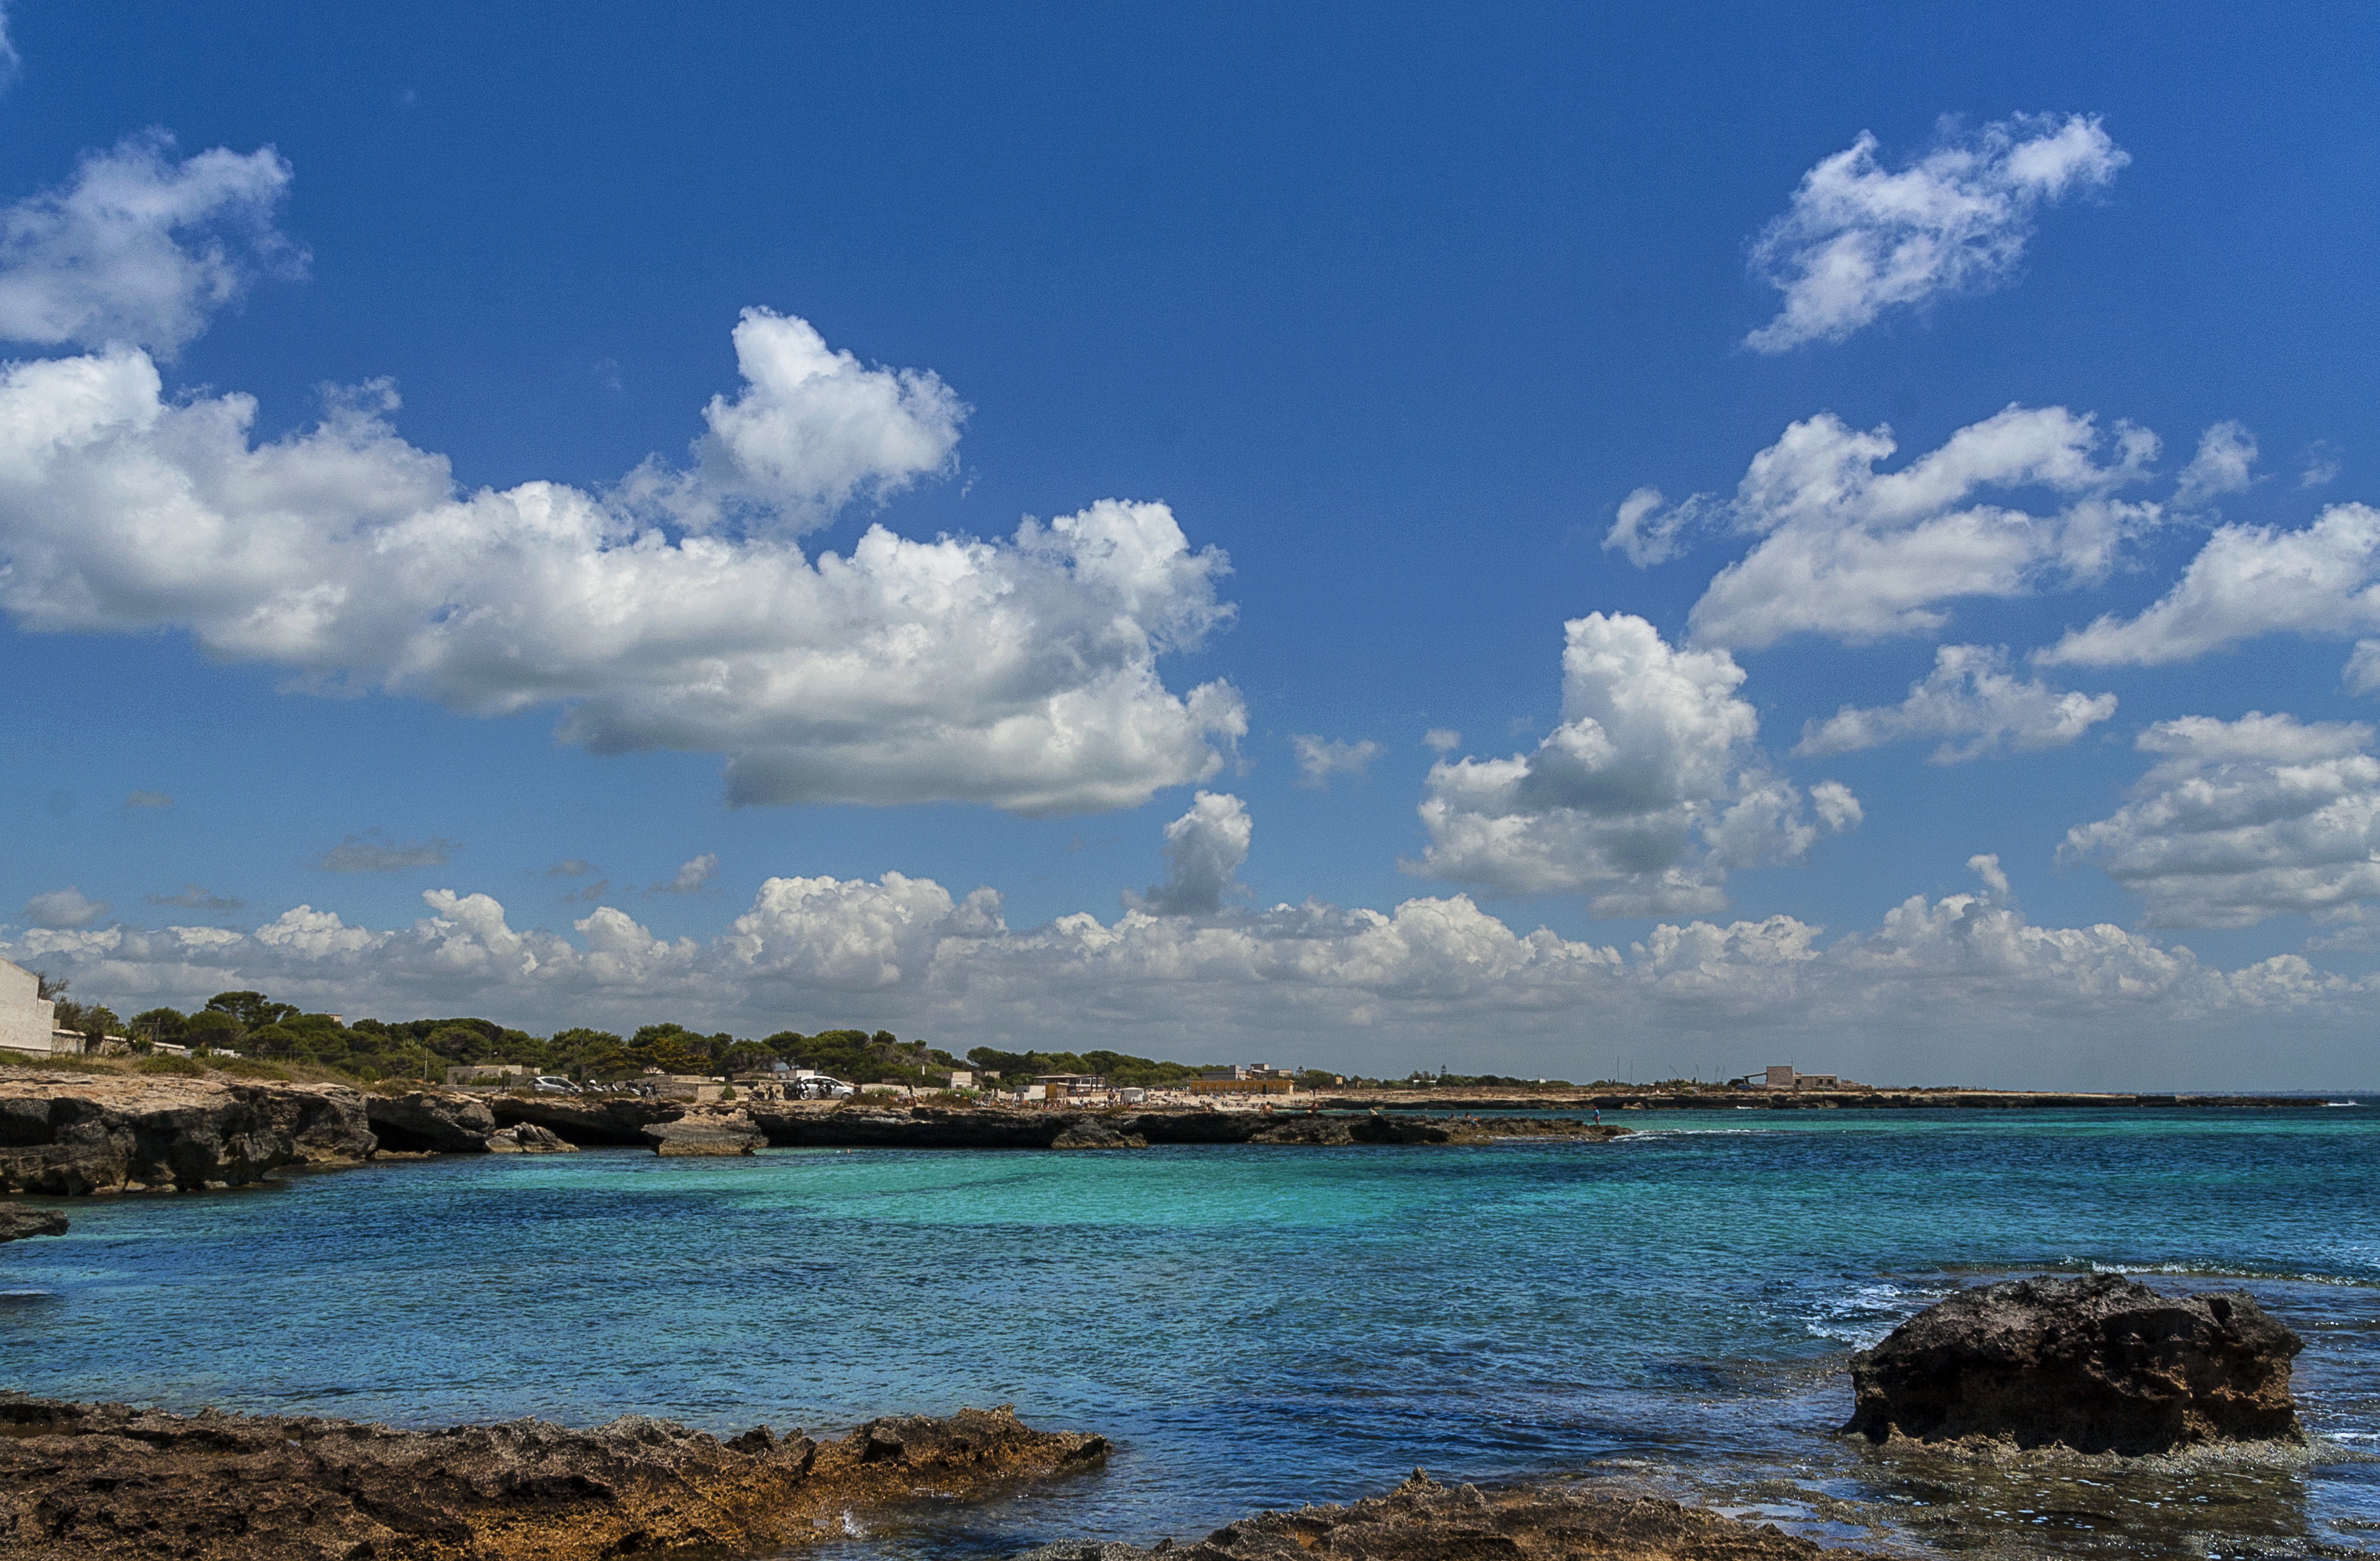
beach, sea, coast, ocean, horizon, cloud, sky, shore, wave, lagoon, bay, body of water, cape, sicily, favignana, wind wave